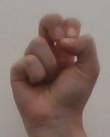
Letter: gaaf